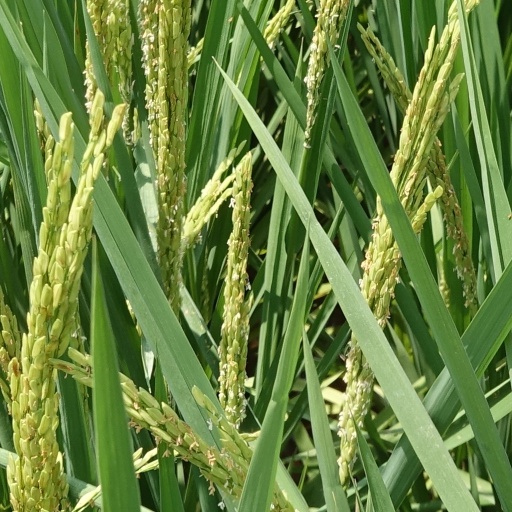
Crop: rice